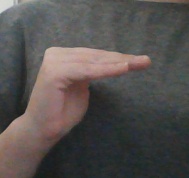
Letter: haa